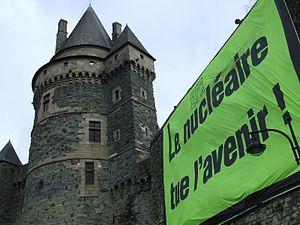
Déploiement de la banderole ""le nucléaire tue l'avenir"" sur le château de Vitré"
Réseau Sortir du nucléaire regroupe des associations françaises antinucléaires depuis 1997. À l'origine environ 900 associations, syndicats, entreprises, fédérations et partis politiques font partie du réseau et quelque 60 000 personnes ont signé la charte du Réseau. Depuis, affaibli par plusieurs crises internes et par le départ de nombreuses associations adhérentes, le Réseau a peu à peu réduit son activité, qui consiste surtout désormais en une présence sur les réseaux sociaux et des actions en justice.
Vitré /vi.tʁe/ est une commune française située dans le département d'Ille-et-Vilaine. Ses habitants sont les Vitréens et les Vitréennes. La ville comptait 18 037 habitants en 2017, ce qui en fait la 14ᵉ plus grande ville de la région et la 522ᵉ de France. Elle est au cœur de la communauté d'agglomération de Vitré Communauté.